John Price Crozer

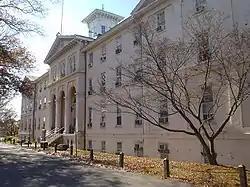
Old Main Building of the Crozer Theological Seminary

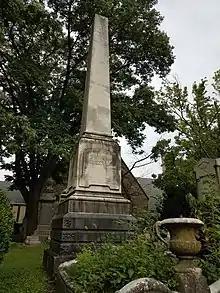
John Price Crozer's grave at Upland Baptist Church

Crozer provided the land and funds for the construction of Old Main in 1857 to house the Normal Institute for Boys. In June 1862, Crozer offered the building, without charge, to the United States Government for usage as a hospital. During the Civil War, the hospital treated wounded soldiers from both the Union and Confederate armies. The property was returned to Crozer and subsequently leased to Colonel Theodore Hyatt for use as the Pennsylvania Military Academy.